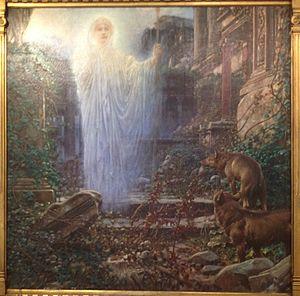
Sic transit gloria mundi est une locution latine qui signifie : « Ainsi passe la gloire du monde ».